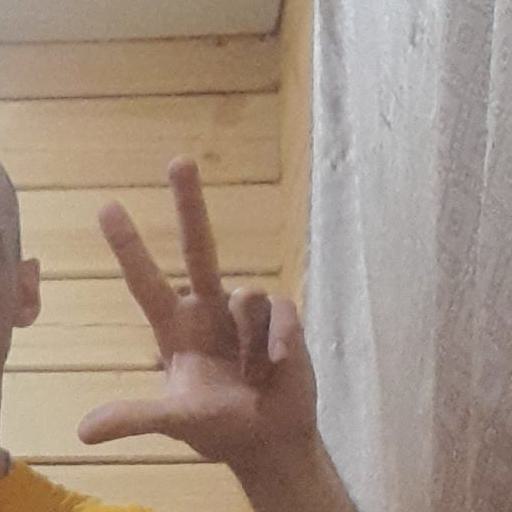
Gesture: three2